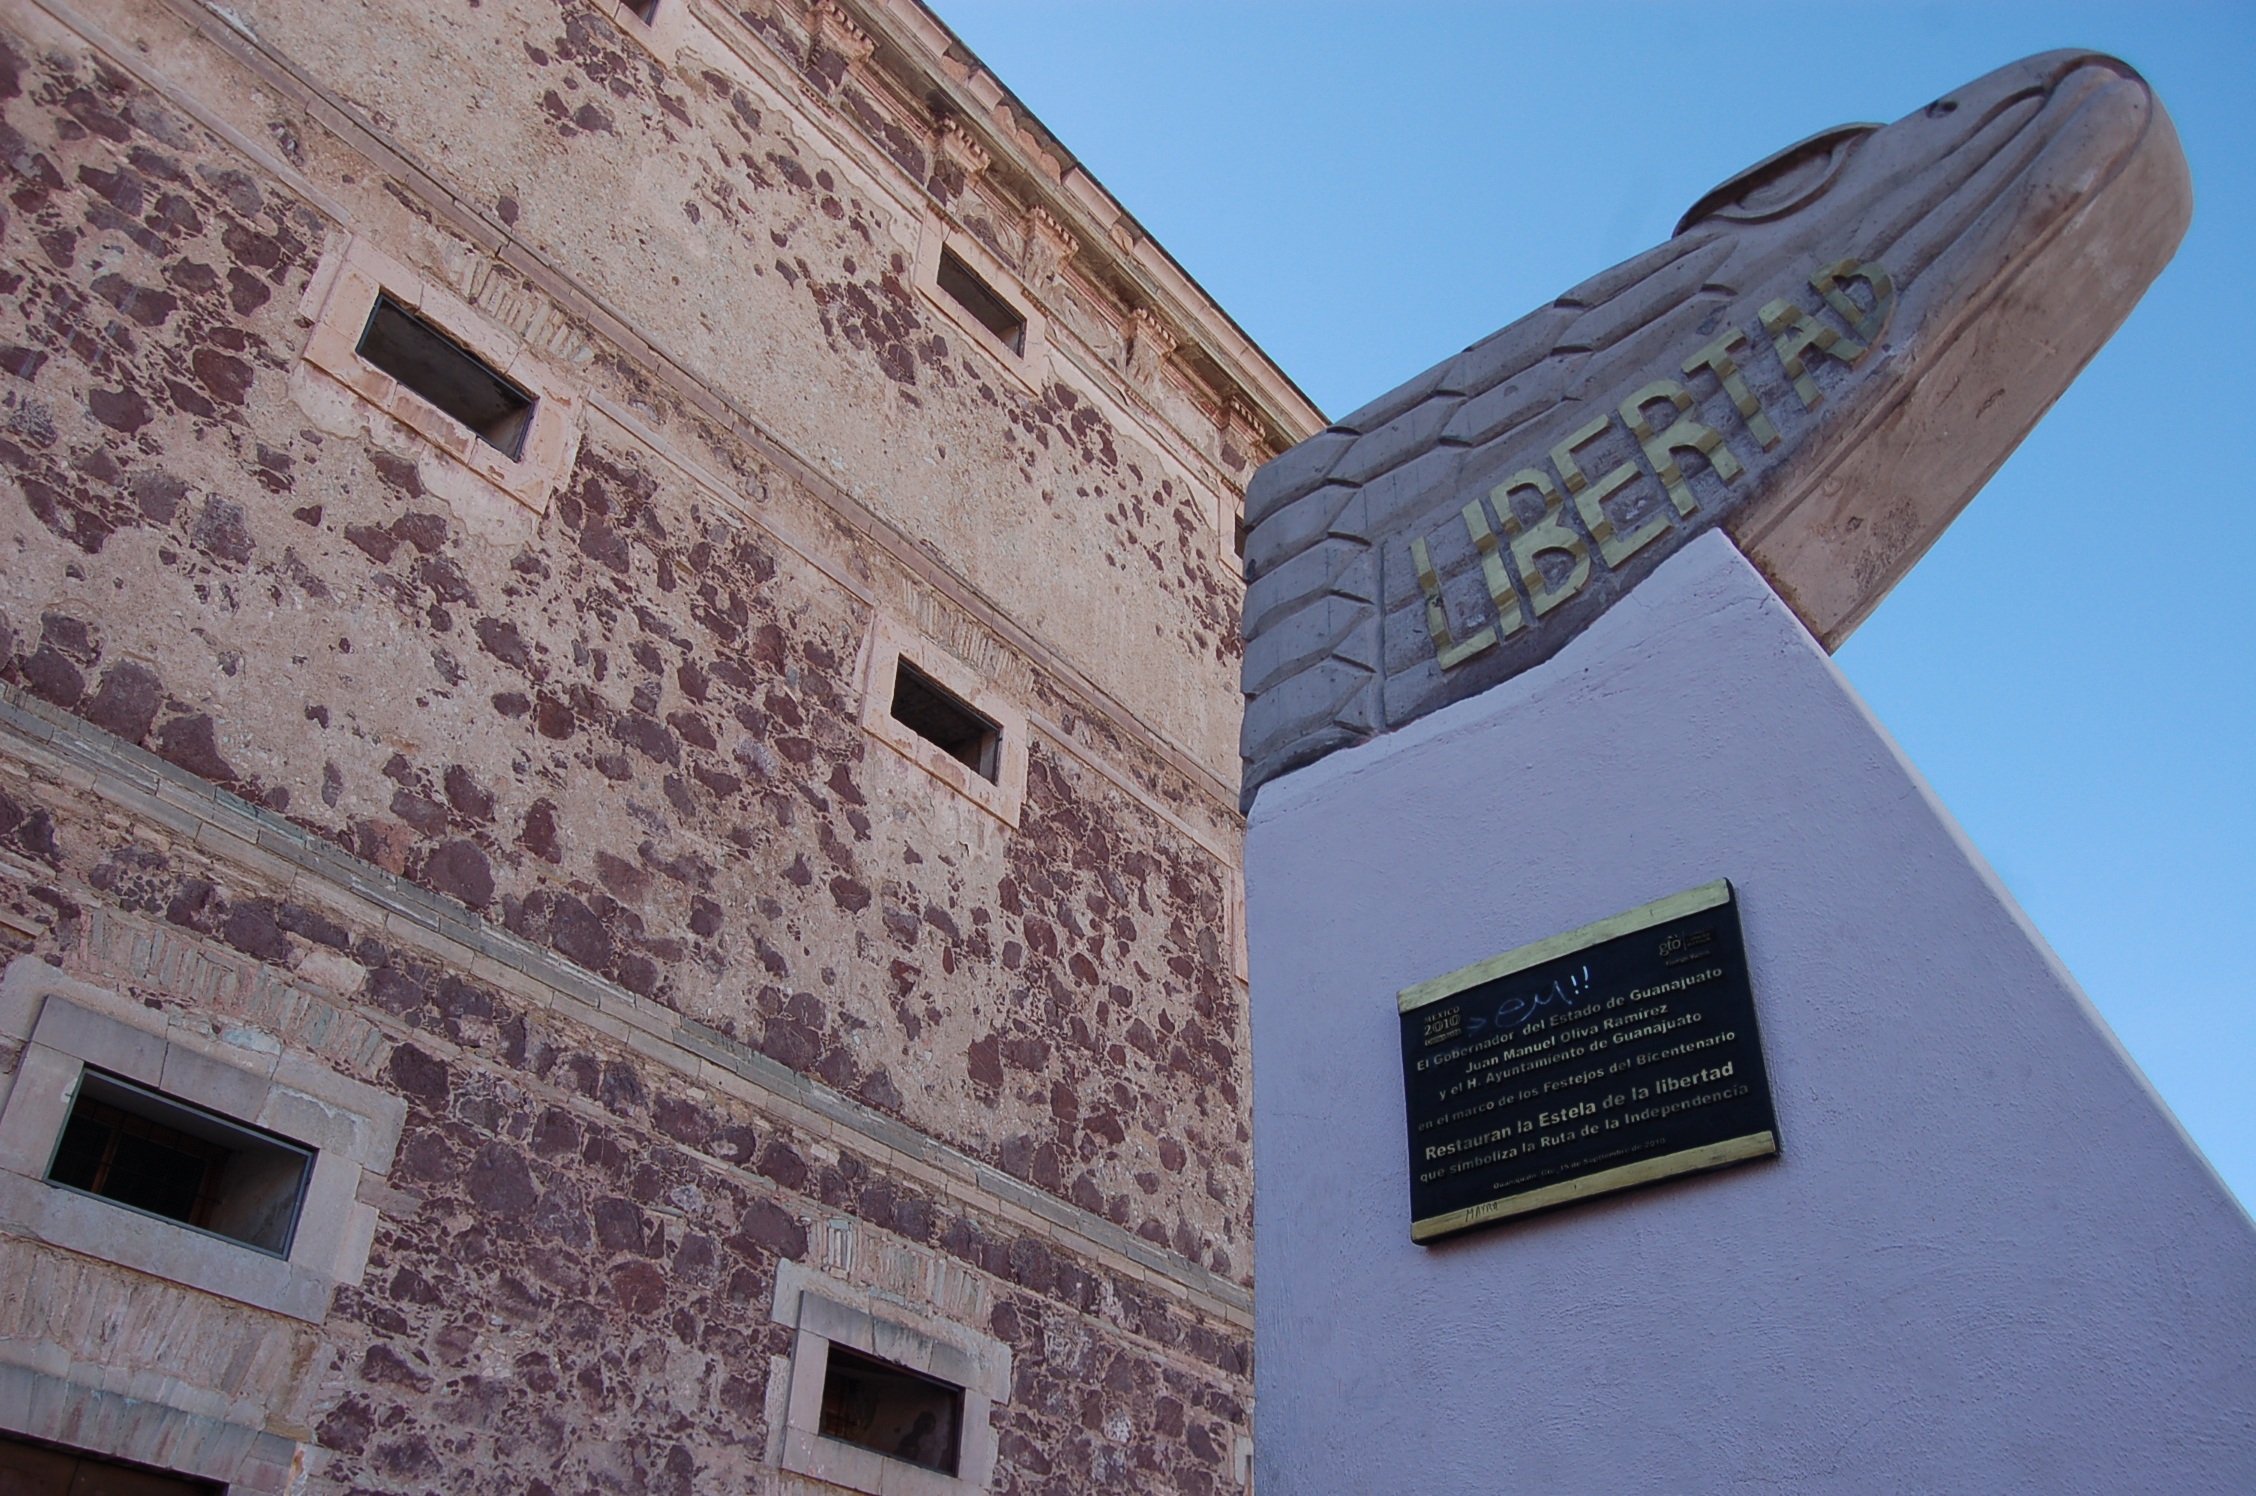
architecture, perspective, building, monument, travel, facade, freedom, mexico, culture